Hizaki

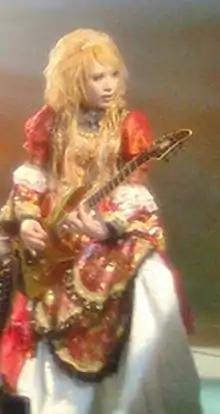
Hizaki in 2010

Hizaki (stylized as HIZAKI, born February 17, 1979) is a Japanese visual kei metal musician. He is best known as the guitarist of the symphonic power metal band Versailles. He is also a member of Jupiter and has a solo career. Before forming Versailles, he was in several independent bands.